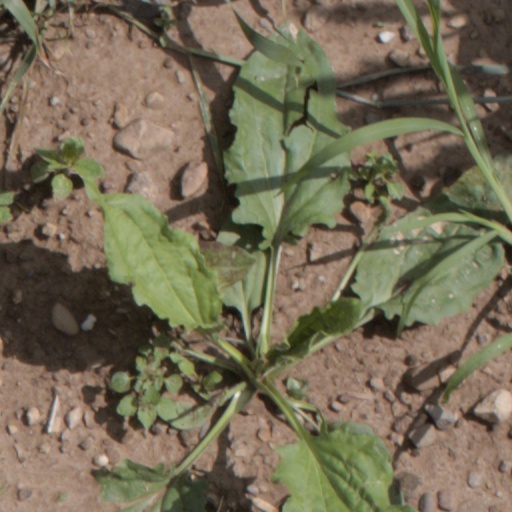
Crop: wheat